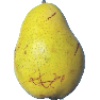
Label: pear_monster